Bunhill Fields

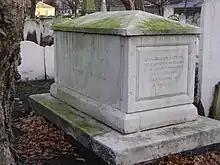
Monument to members of the Bayes and Cotton families, including Joshua Bayes (died 1746) and his son Thomas Bayes (died 1761)

Daniel Defoe, author of "Robinson Crusoe", died in April 1731 and was buried in Bunhill Fields: his wife, Mary, died in December 1732 and was laid to rest beside him. His daughter-in-law was also buried in the same grave. Defoe died in poverty, and the grave was marked with a simple headstone. In the winter of 1857/8 – at a time when the burial ground was closed and neglected—the grave was struck by lightning and the headstone broken. In 1869, James Clarke, editor of the "Christian World" children's newspaper, launched an appeal for subscriptions to place a more suitable memorial on the grave. He encouraged his readers to make donations of sixpence each; and to stimulate enthusiasm opened two lists, one for boys and one for girls, to encourage a spirit of competition between them. Many adults also made donations. In the end, some 1,700 subscriptions raised a total of about £200. A design for a marble obelisk (or "Cleopatric pillar") was commissioned from C. C. Creeke; and the sculptor Samuel Horner of Bournemouth was commissioned to execute it. In late 1869, when the foundations were being dug, skeletons were disinterred, and there was an unseemly rush for souvenirs by the crowd of onlookers: the police had to be called before calm was restored. The monument was unveiled at a ceremony attended by three of Defoe's great-granddaughters on 16 September 1870.